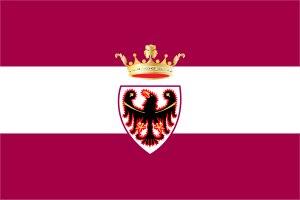
La province autonome de Trente, communément appelé Trentin, est une province italienne situé dans le Nord-Est du pays, ayant pour chef-lieu la ville de Trente, qui lui a donné son nom. Le Trentin s'articule sur un axe principal constitué par l'ample sillon longitudinal du fleuve Adige, avec à l'ouest les Alpes rhétiques méridionales et à l'est les Dolomites.